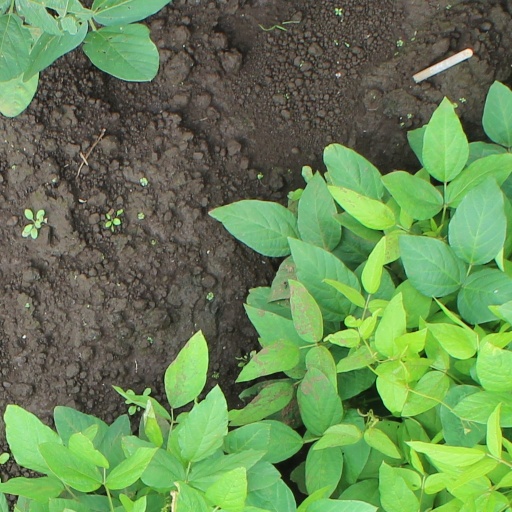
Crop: soybean